John Crerar (gamekeeper)

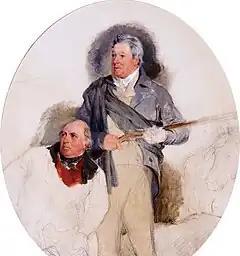
John Murray, 4th Duke of Atholl and his game keeper John Crerar (Edwin Henry Landseer)

John Crerar was the gamekeeper to the Duke of Atholl. He entered the service of the Duke in 1776, succeeding his father, Alexander Crerar, and remained an employee for more than sixty years. He is pictured in several paintings by Edwin Landseer, including "The Death of a Stag at Glen Tilt" and "The Keeper John Crerar with his Pony".